Nørrebroparken

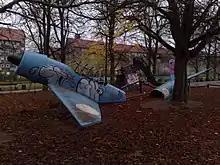
Playground modeled after a plane crash

Nørrebroparken is a park in Copenhagen, Denmark. The park is located in the area Nørrebro and was renovated in 2007. It has sparked controversy that the construction of the Copenhagen Metro City Ring will use the park as a building site taking up around half the area of the park from 2009 to 2018. Nørrebroparken is located north of Stefansgade and continues as Hørsholmparken (between Stefansgade and Jagtvej) and Brohusparken (between Jagtvej and Ågade).